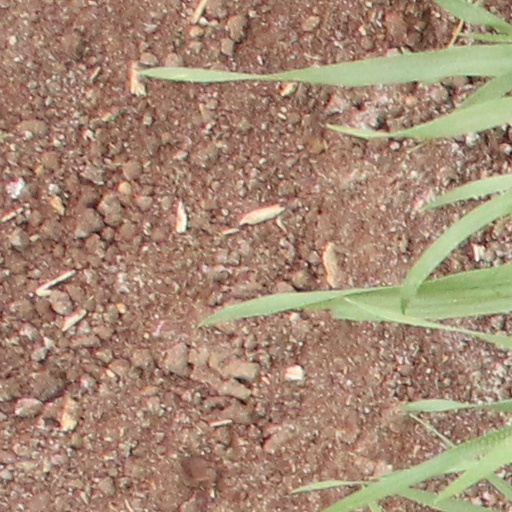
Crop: wheat